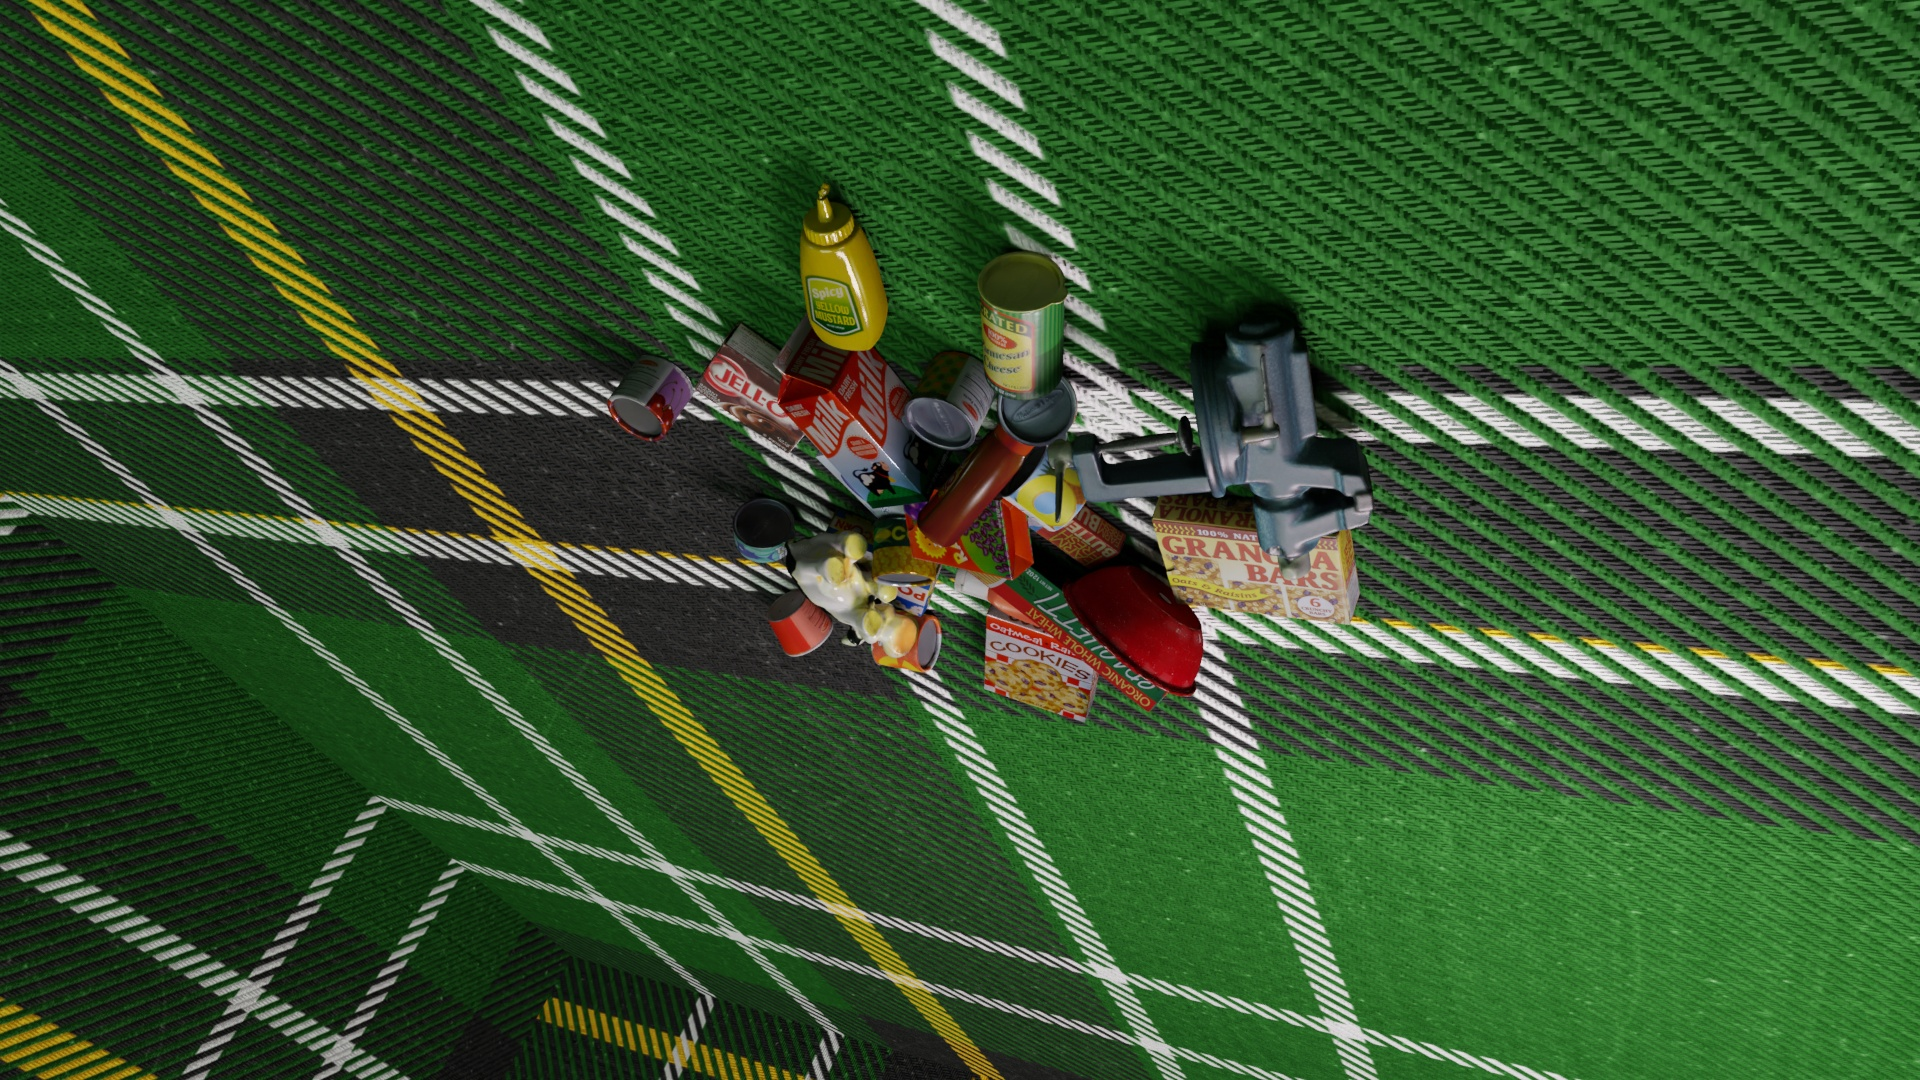
Question:
What are the eight normalized (x, y) image coordinates between 0 and 1 of the cuboid corners for the cylindrical can of pitted cherries with its vibrant cherry graphics? Your answer should be a list of normalized (x, y) image coordinates between 0 and 1 with bottom face first then top face, all counter-clockwise.
Answer: [(0.336979, 0.367593), (0.353125, 0.414815), (0.326042, 0.410185), (0.308854, 0.362963), (0.352083, 0.328704), (0.367708, 0.375926), (0.340625, 0.372222), (0.324479, 0.325926)]